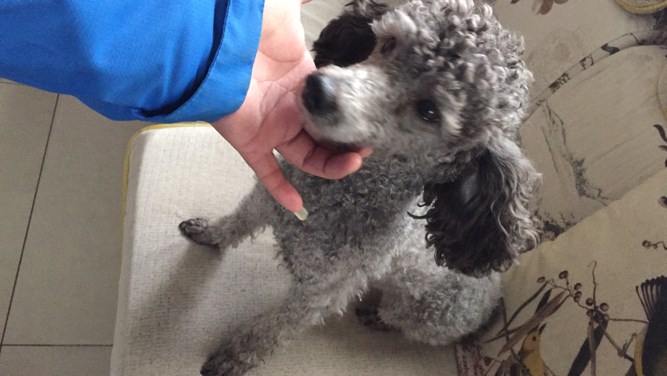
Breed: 2925-n000114-toy_poodle